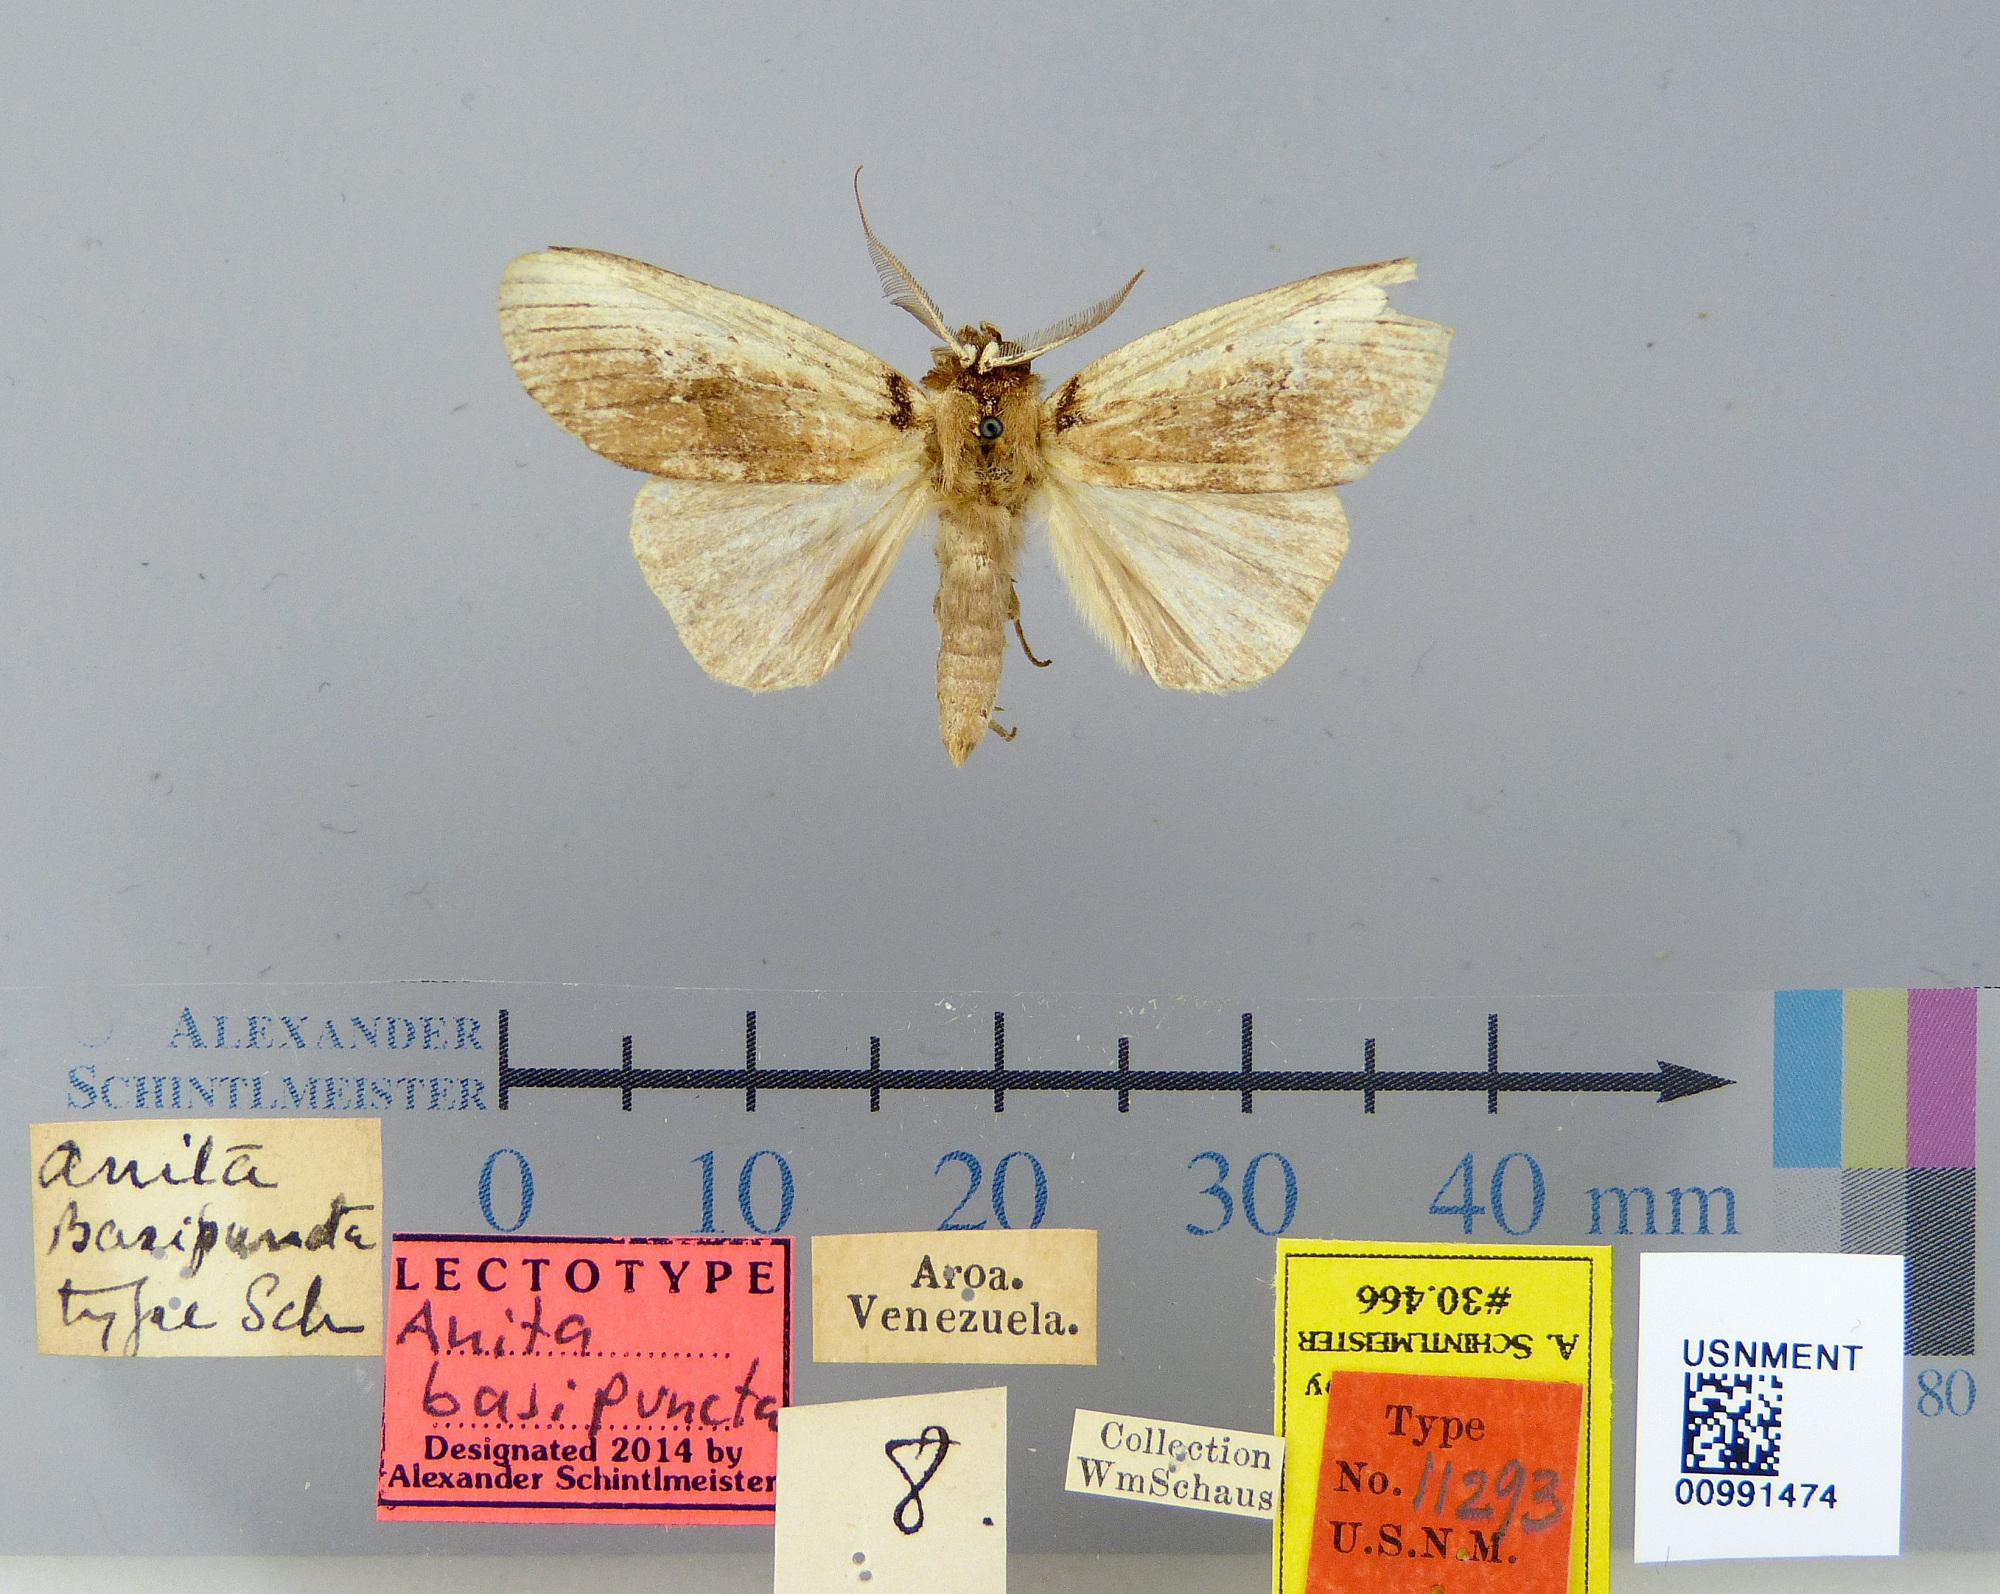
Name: Anita basipuncta
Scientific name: Anita basipuncta Schaus, 1901
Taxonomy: Animalia, Arthropoda, Insecta, Lepidoptera, Notodontidae
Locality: Aroa, Yaracuy, Venezuela